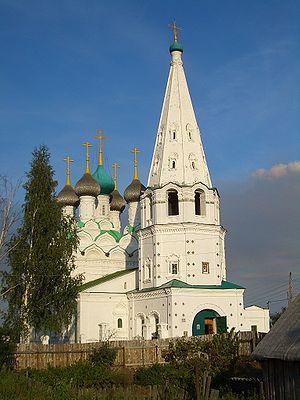
L'oblast de Nijni Novgorod est une subdivision administrative de la fédération de Russie. Sa capitale administrative est la ville de Nijni Novgorod, qui est la quatrième ville de Russie par sa population.